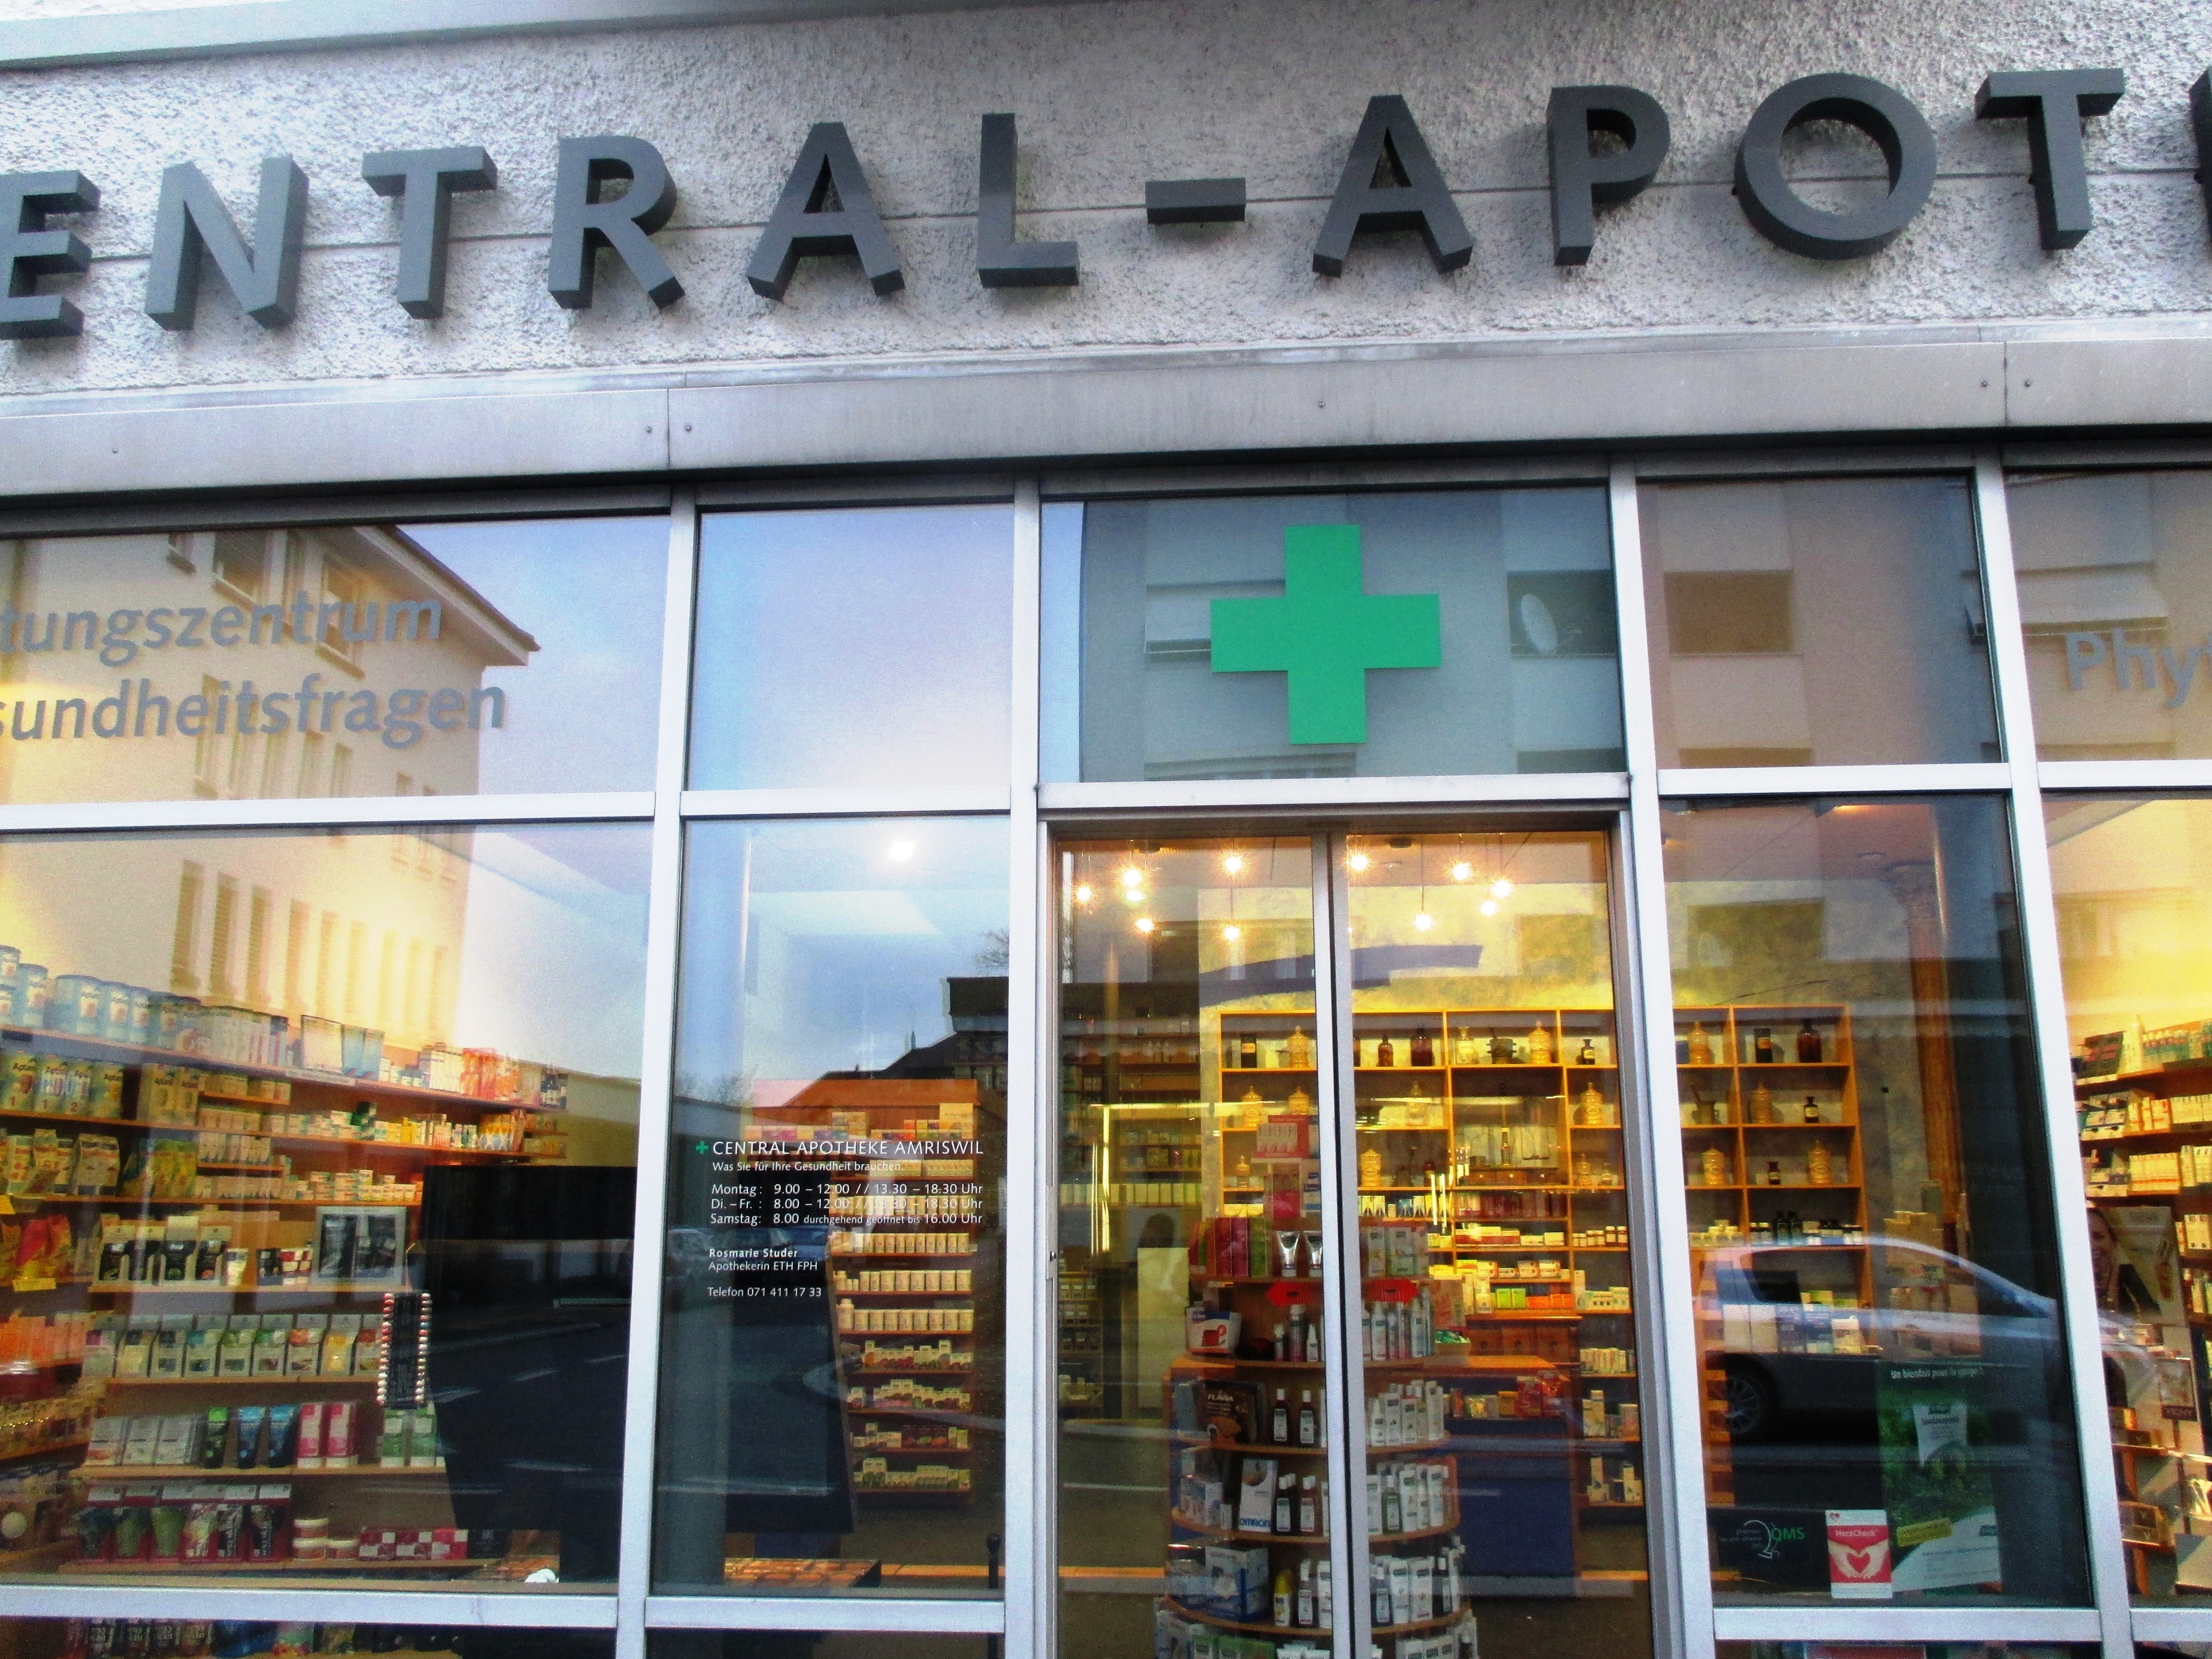
window, building, evening, color, bakery, supermarket, switzerland, pharmacy, grocery store, retail, medical, liquor store, convenience store, bookselling, amriswil